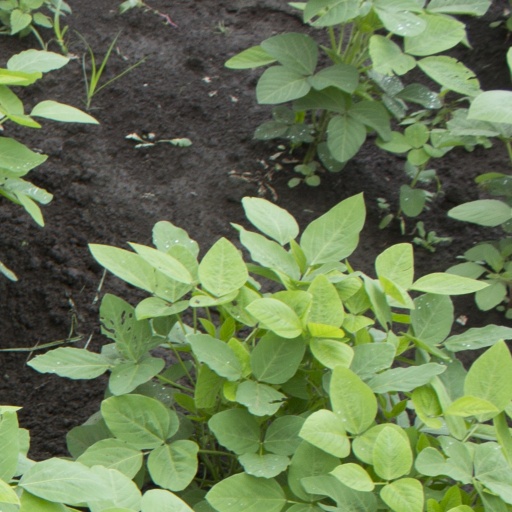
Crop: soybean